Labour Party (Ireland)

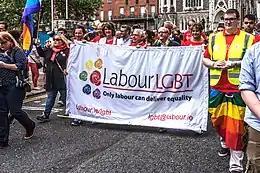
Members of Labour taking part in the 2015 Dublin Pride Parade

Following the onset of the post-2008 Irish economic downturn, Labour's political fortunes began to alter rapidly. At the local elections of 5 June 2009, the Labour Party added 31 new councillors to their tally and performed particularly well in the Dublin region. At the 2009 European Parliament election held on the same day, the Labour Party increased its number of seats from one to three, retaining the seat of Proinsias De Rossa in the Dublin constituency, while gaining seats in the East constituency with Nessa Childers, and in the South constituency with Alan Kelly. It was the first time since the 1979 European Parliament Elections that Labour had equalled the number of seats held in Europe by either Fianna Fáil or Fine Gael.